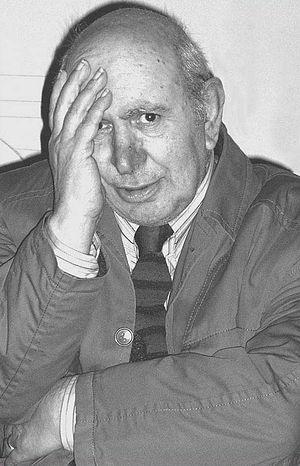
Renzo Calegari est un dessinateur italien de bande dessinée, né à Bolzaneto dans la région de Gênes le 5 septembre 1933 et mort le 3 novembre 2017 à Chiavari.